Panama City

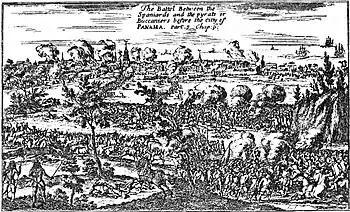
Panama City being burned by pirate Henry Morgan in 1671. Illustration by Alexandre Exquemelin.

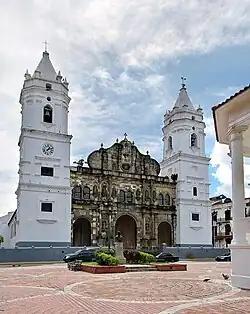
Colonial Metropolitan Cathedral of Panama City

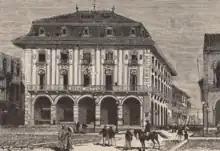
Former Gran Hotel located in Panama City, illustration of 1875. Currently houses the Panama Canal Museum.

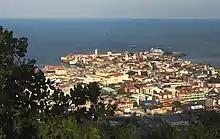
Casco Viejo (Old town) seen from Ancón Hill

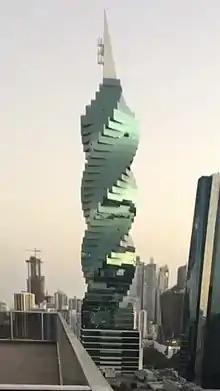
The F&F tower, more commonly known as "El tornillo" or "La torre tornillo" meaning "the screw" or "the screw tower"

The city was founded on 15 August 1519, by Pedro Arias de Ávila, also known as Pedrarias Dávila. Within a few years of its founding, the city became a launching point for the exploration and conquest of Peru and a transit point for gold and silver headed back to Spain through the Isthmus. The Genoese-Italians and the Spanish encountered coconuts from the Philippines which the Malayo-Polynesians brought before Spanish colonization. In 1520, Genoese merchants controlled the port and the commerce of the region, mainly for the slave trade, thanks to a concession given by the Spaniards, who had the Republic of Genoa as its main banking base.